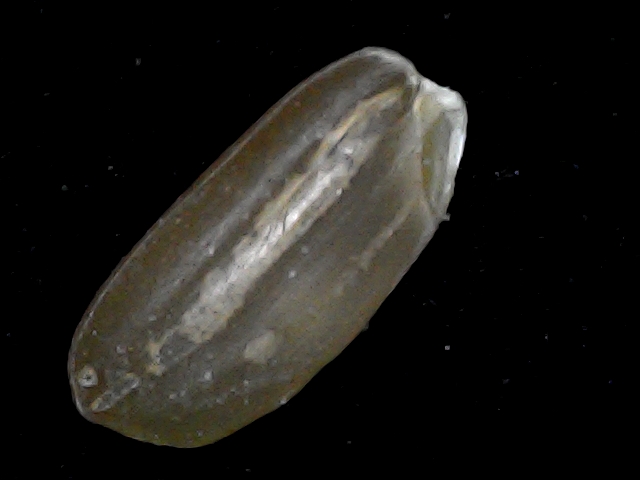
Rice variety: BD76